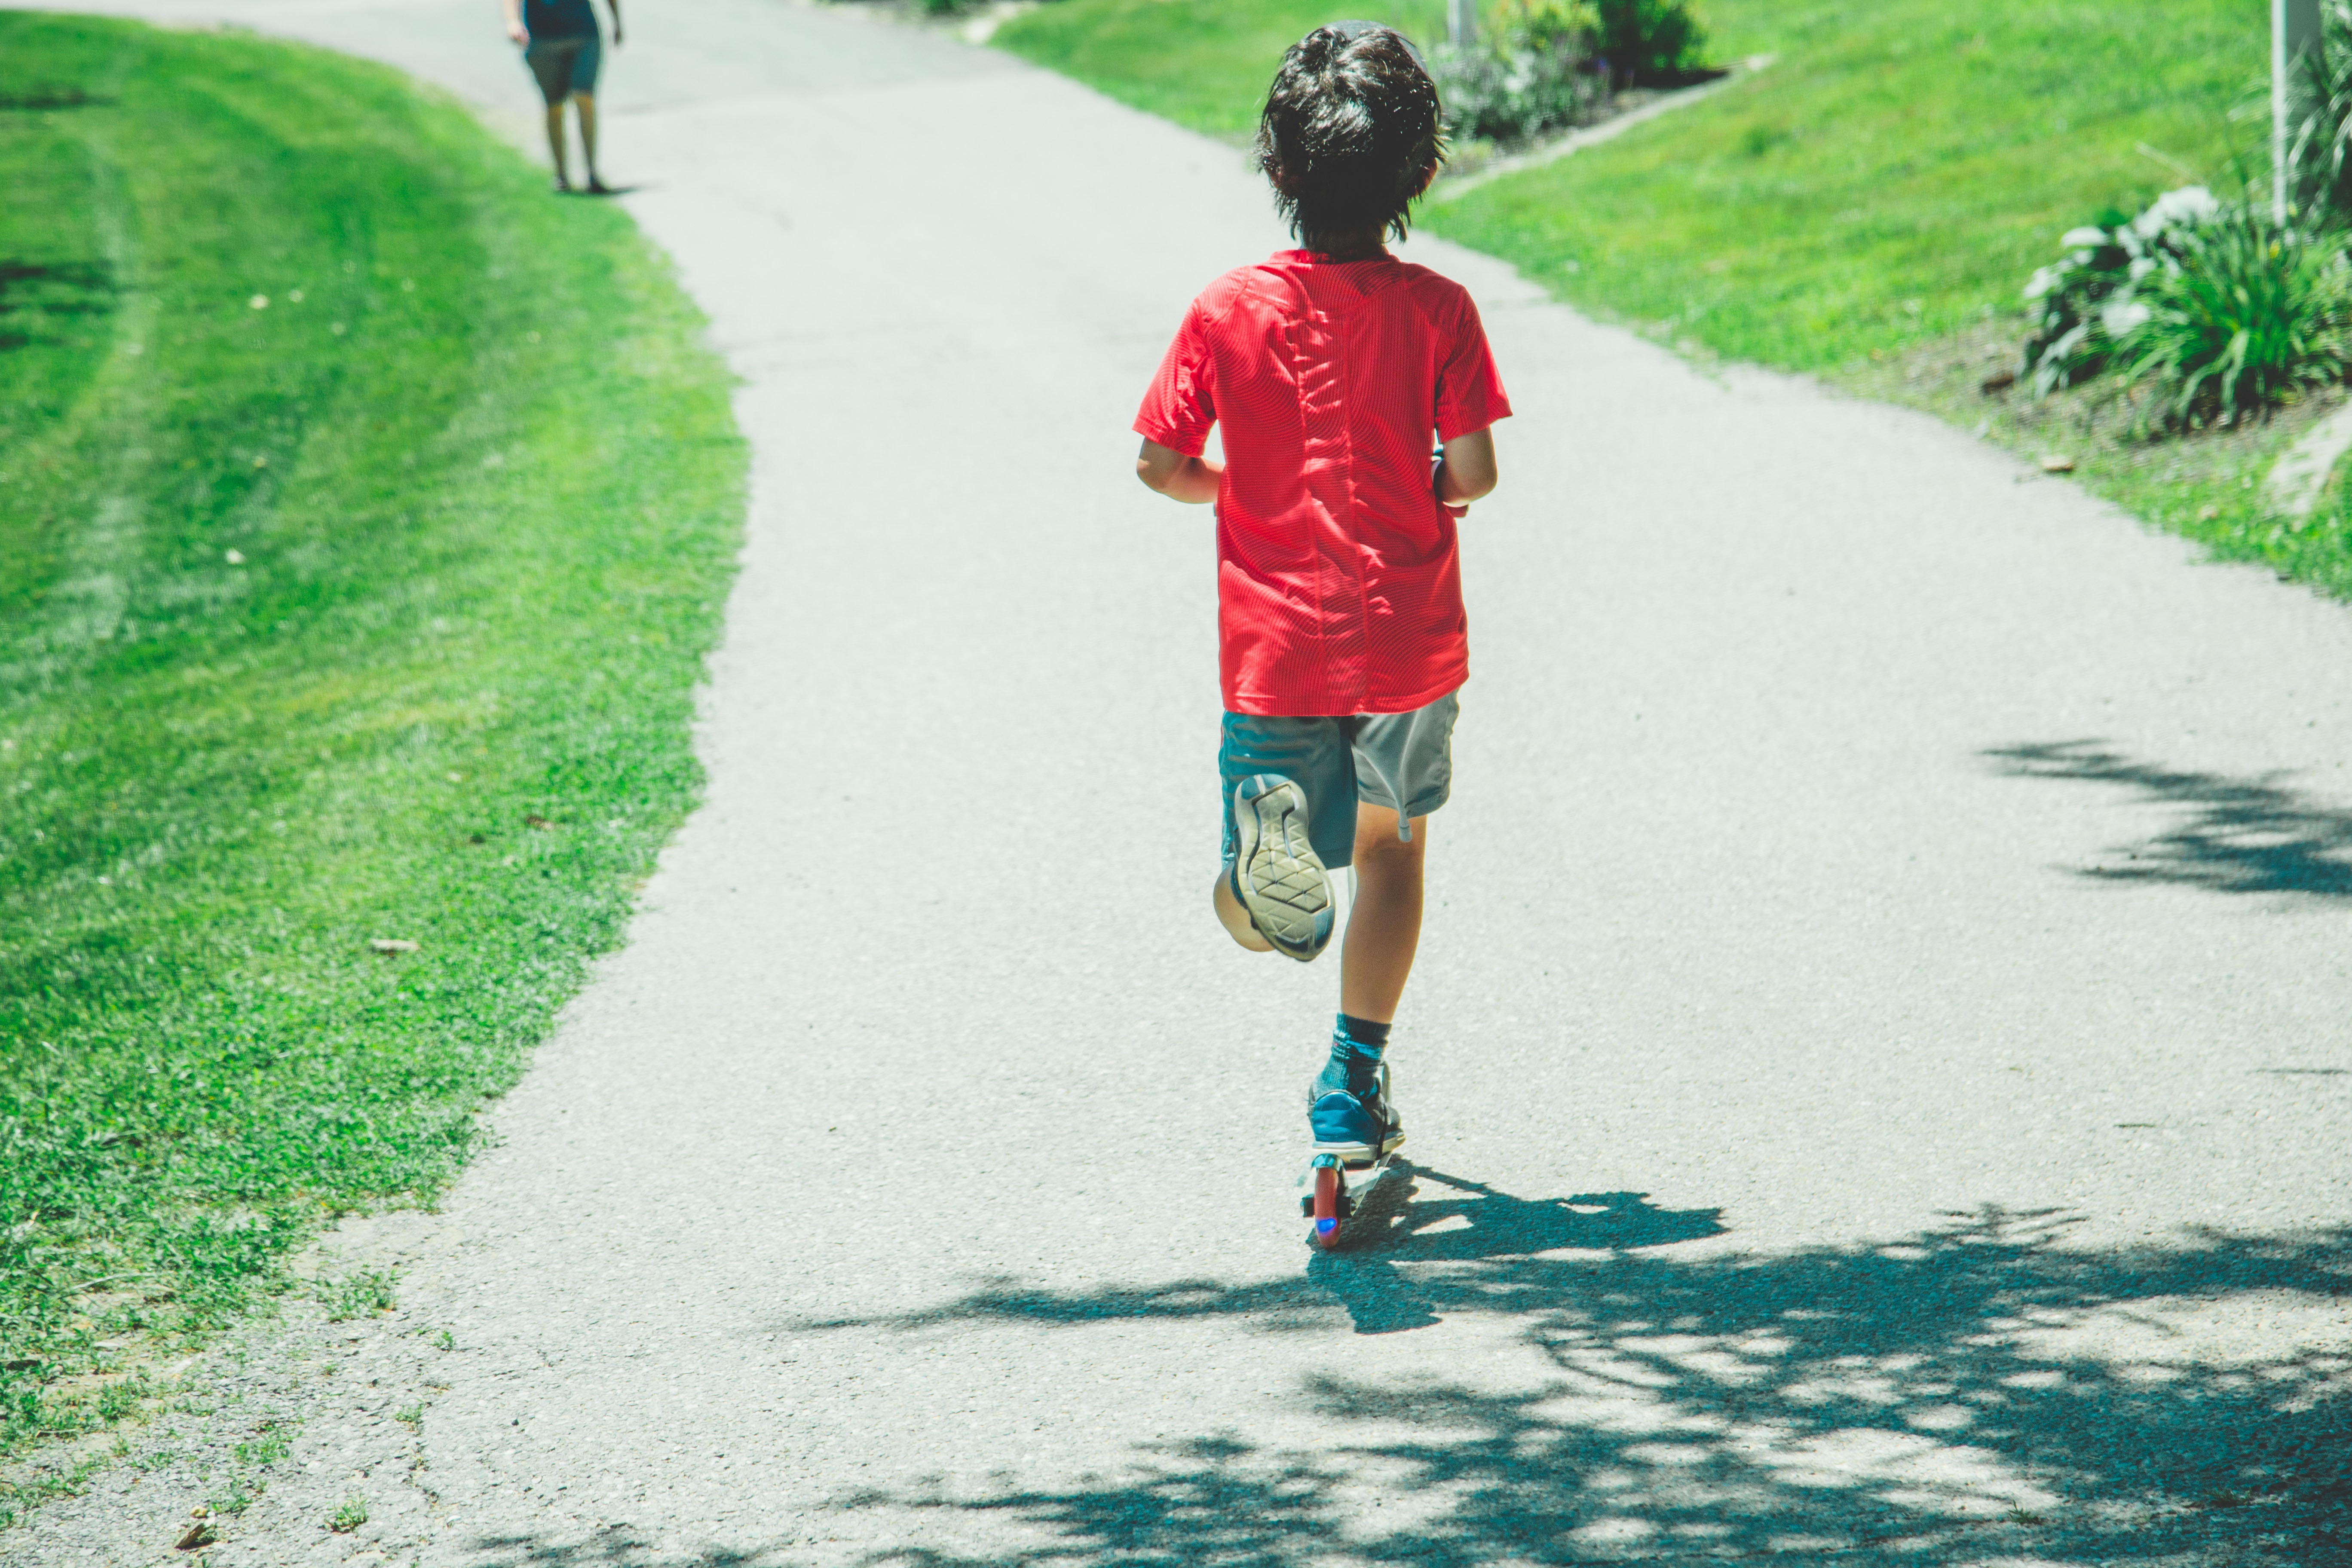
green, person, footwear, fun, plant, male, running, leisure, recreation, physical exercise, race, grass, outdoor recreation, tree, child, play, vacation, ultramarathon, endurance sports, summer, sports, shoe, walking